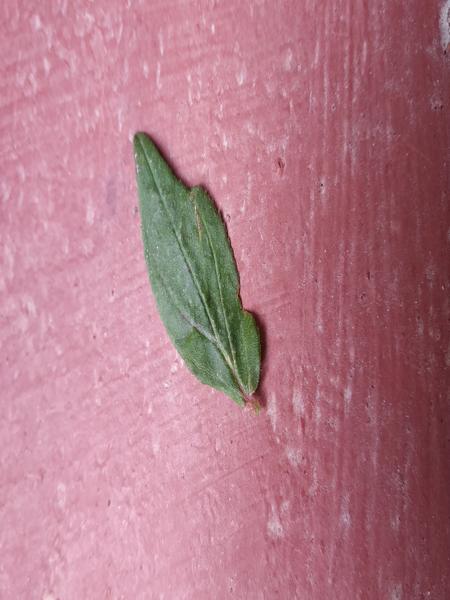
Plant: Astma_weed